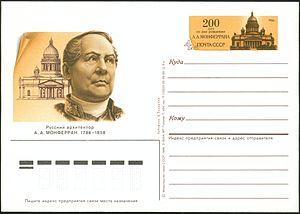
Auguste Ricard de Montferrand est un architecte français.